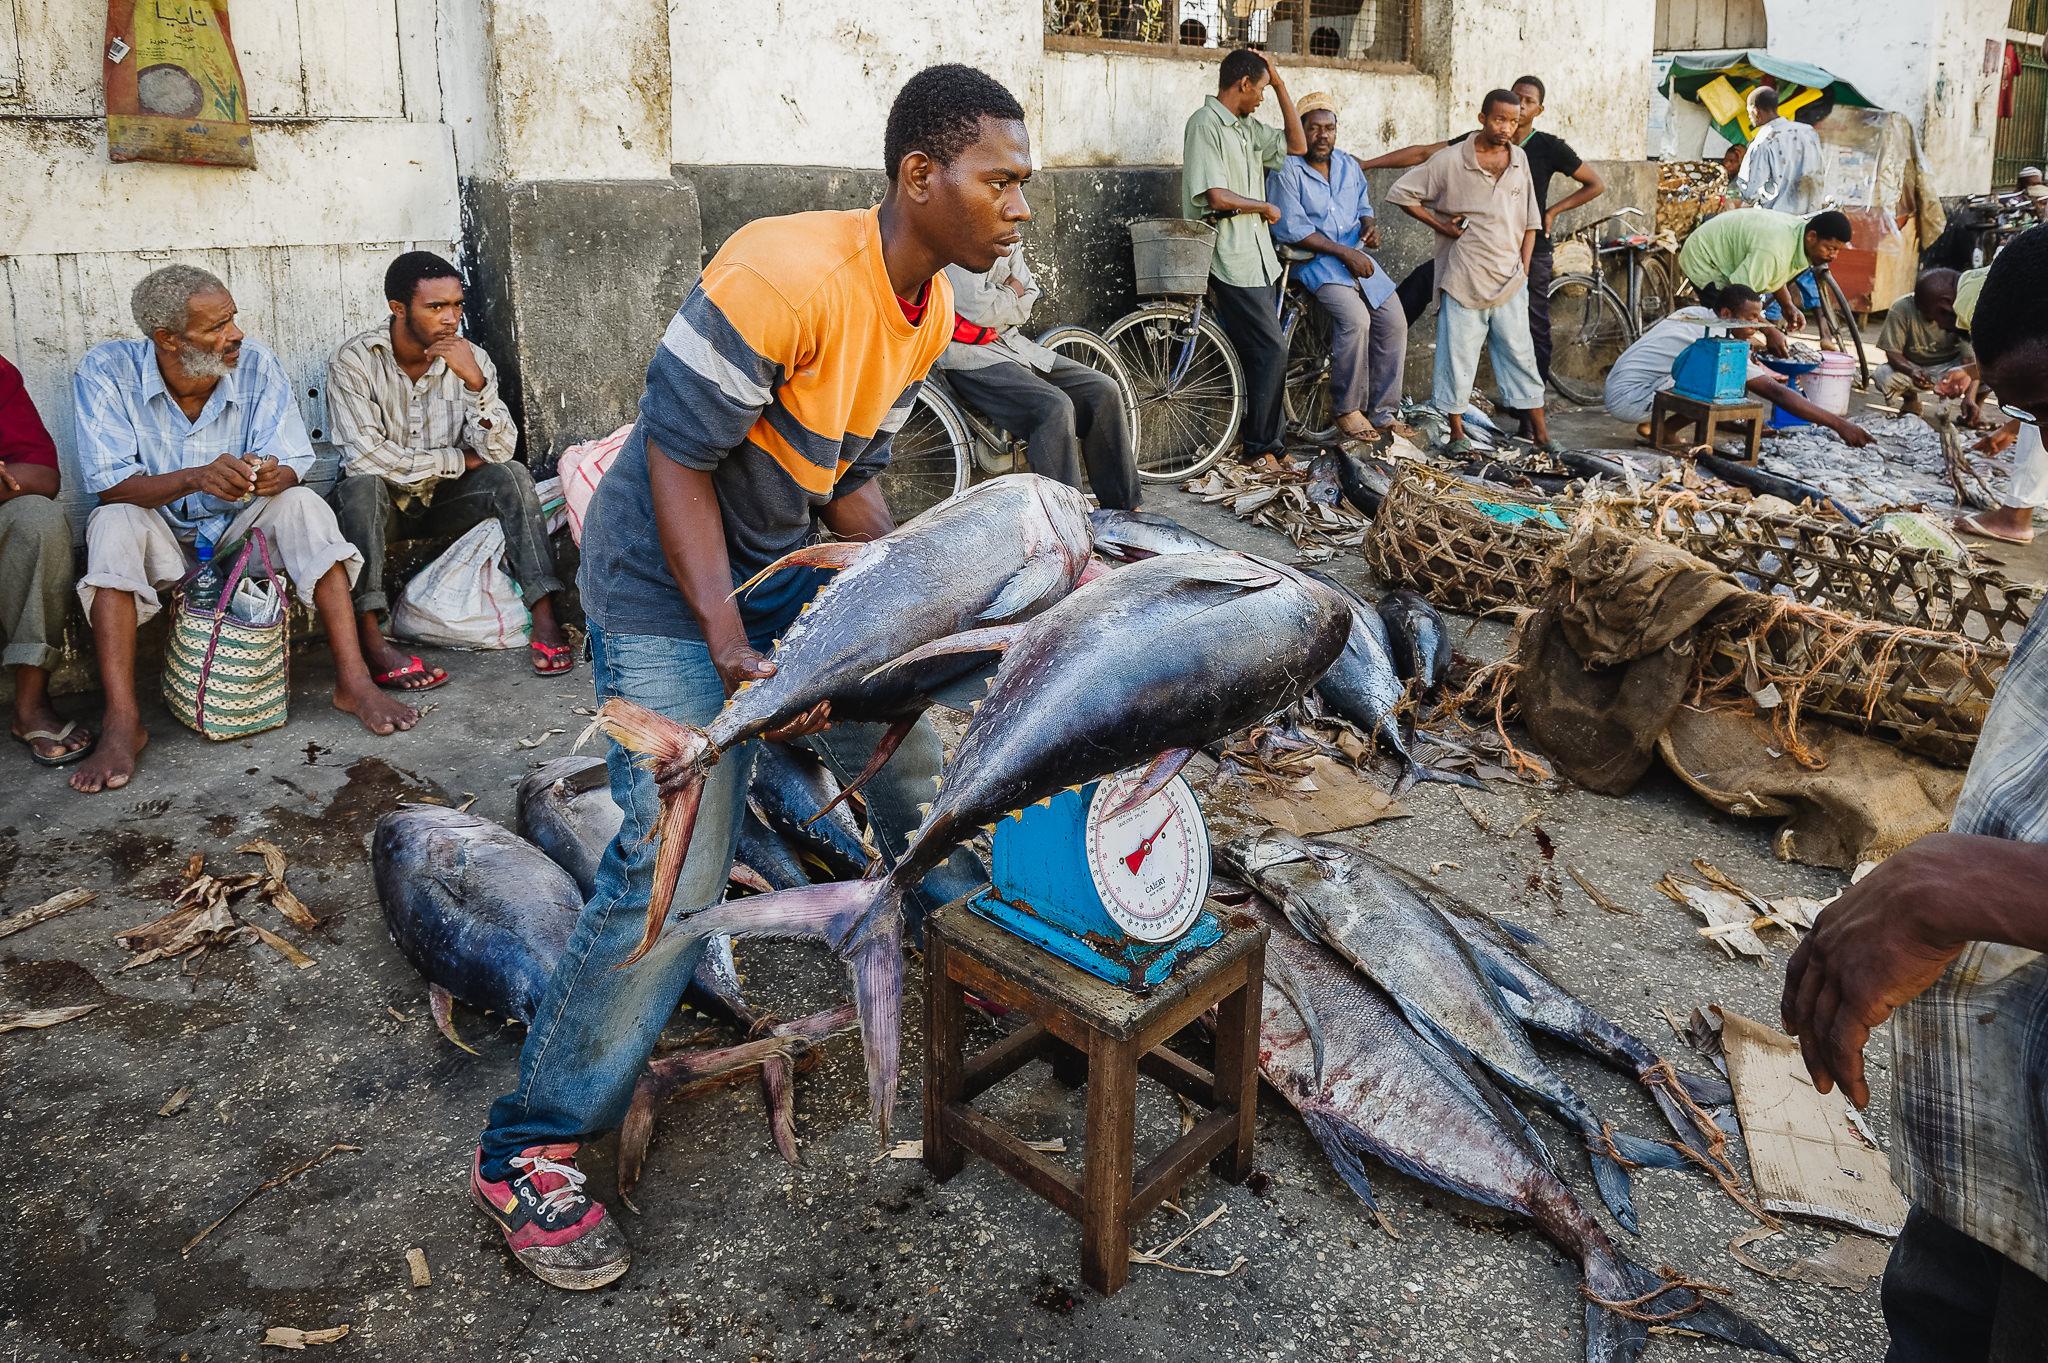
Sokoni ambapo watu wanauza samaki. Kijana mmoja amebeba samaki mkubwa kwenye mikono yake. Ameziekelea kwenye meza ya uzio.